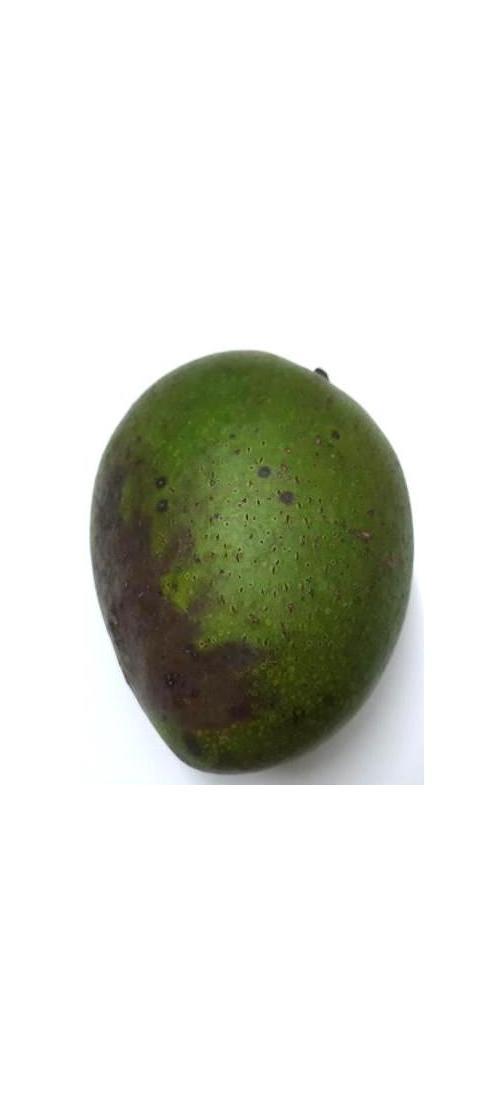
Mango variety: Ashshina Zhinuk